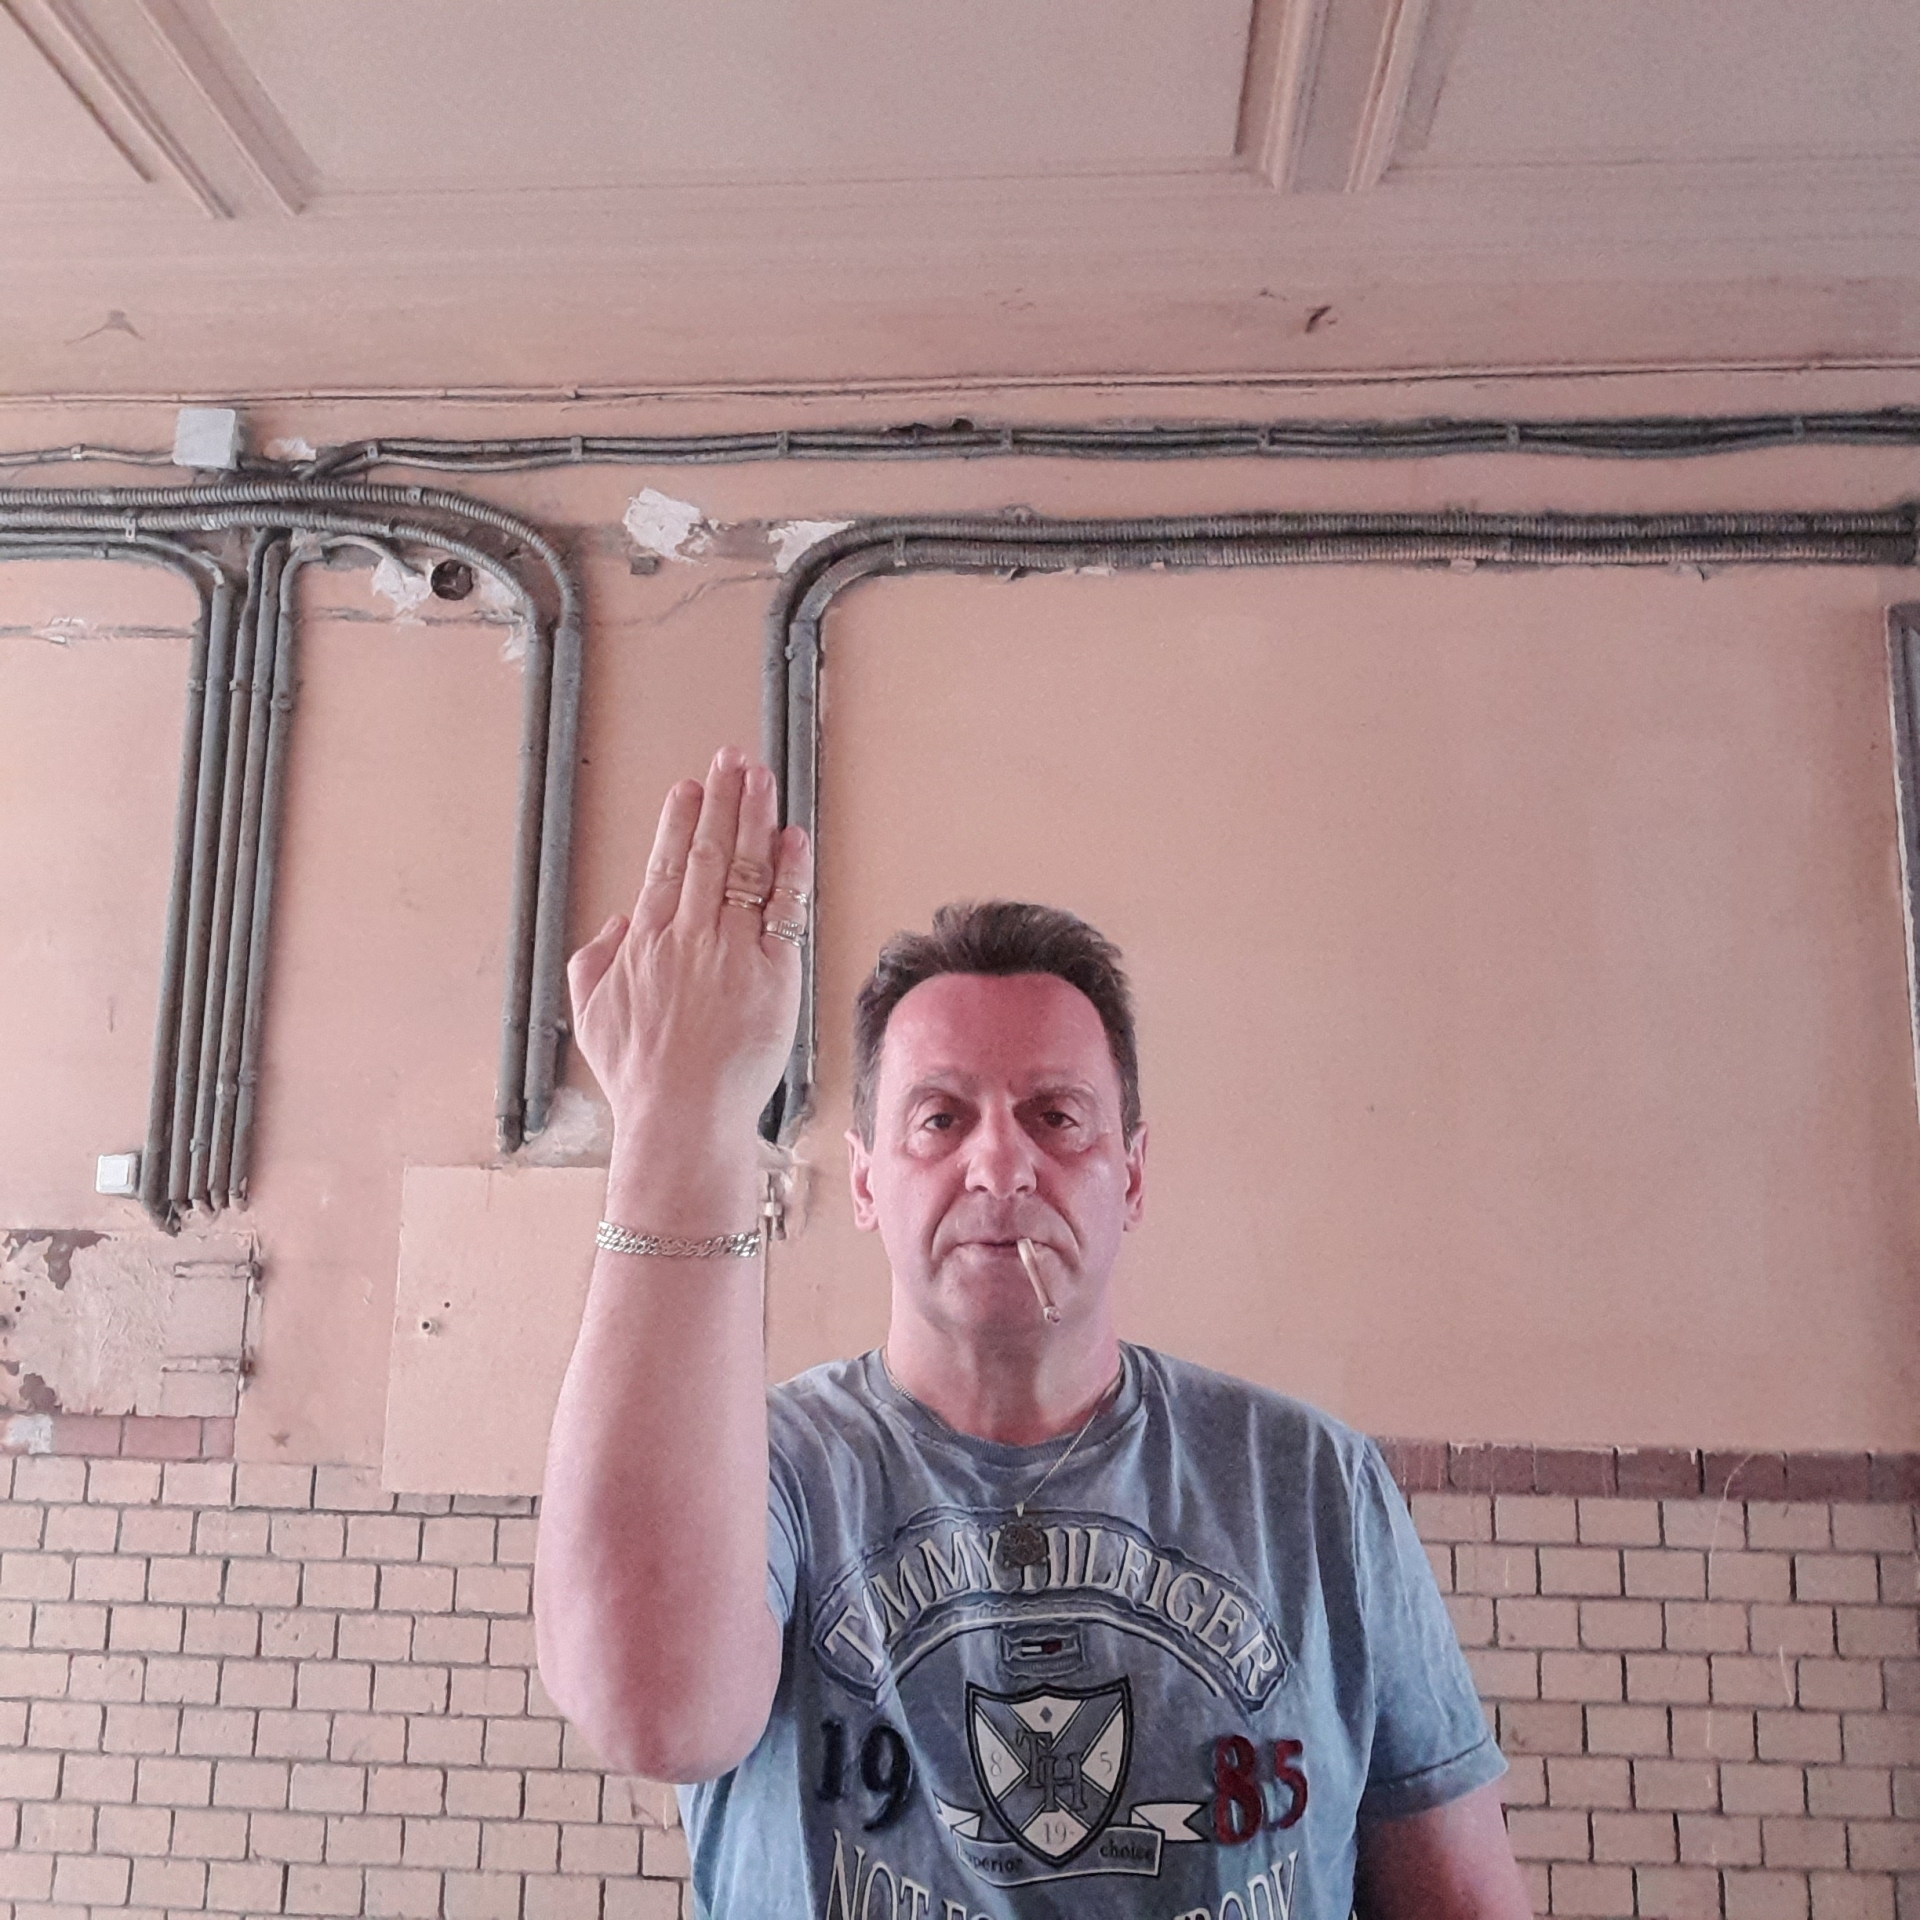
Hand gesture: stop_inverted